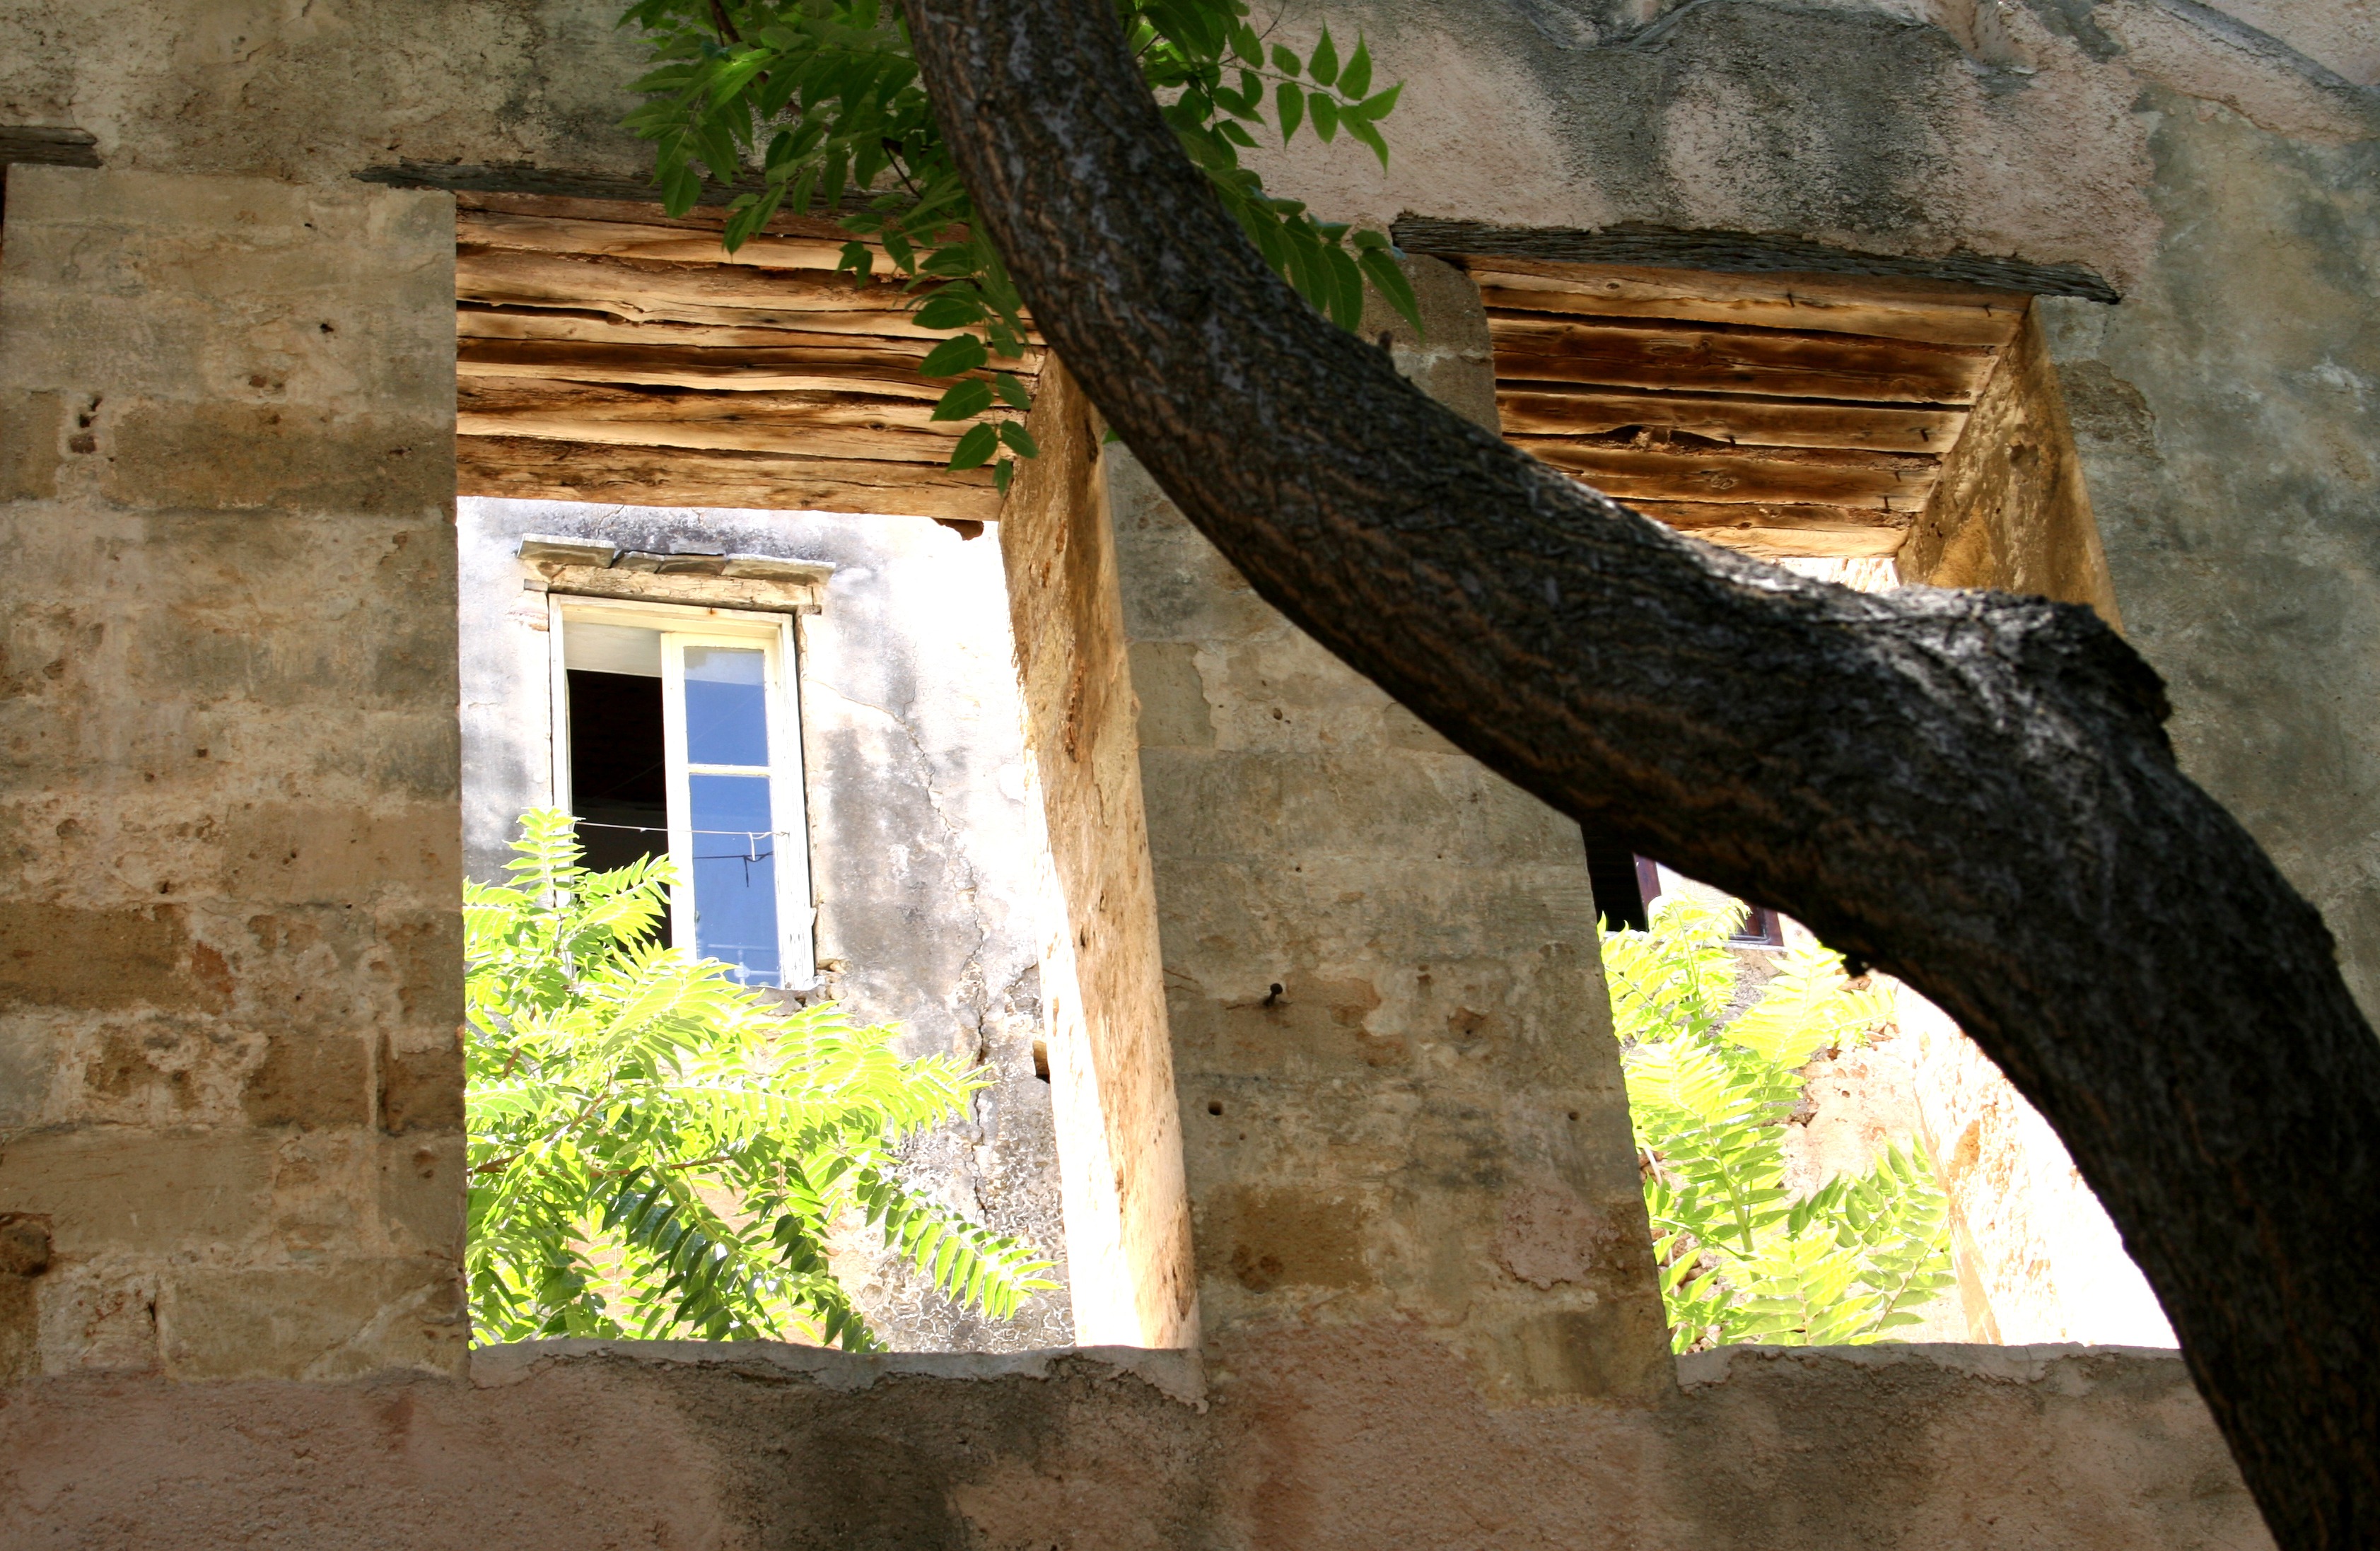
tree, wood, house, window, home, wall, village, cottage, facade, temple, ruins, history, opening, rural area, ancient history